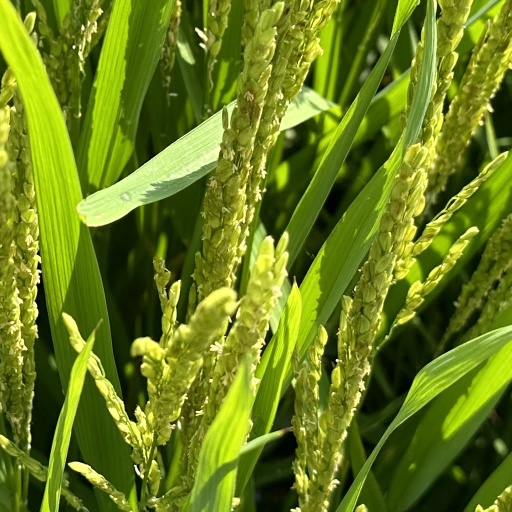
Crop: rice